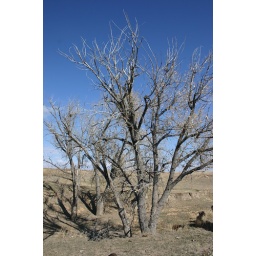
Old Machinery out in the field between the old house and Lance's